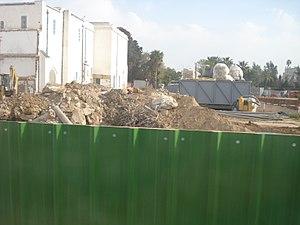
Le Musée national du Bardo (Tunisie) en travaux